Sisian

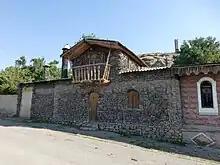
A traditional café

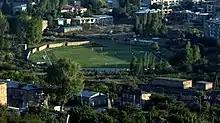
Sisian School Football Stadium

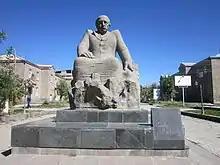
Monument to poet Hamo Sahyan in Sisian

The town has a population of ethnic Armenians who belong to the Armenian Apostolic Church with the 7th-century church of Saint Gregory of Sisavan being the main church of the town. It is regulated by the Diocese of Syunik based in Goris.